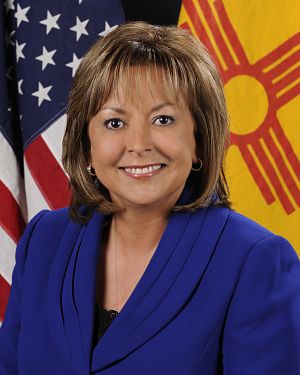
Susana Martinez
Susana Martinez er en amerikansk politiker. Hun var den 31. guvernør i den amerikanske delstat New Mexico fra 2011 indtil 2019. Hun er medlem af det Republikanske parti.